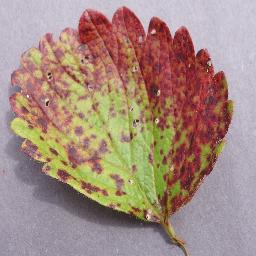
Label: Strawberry___Leaf_scorch